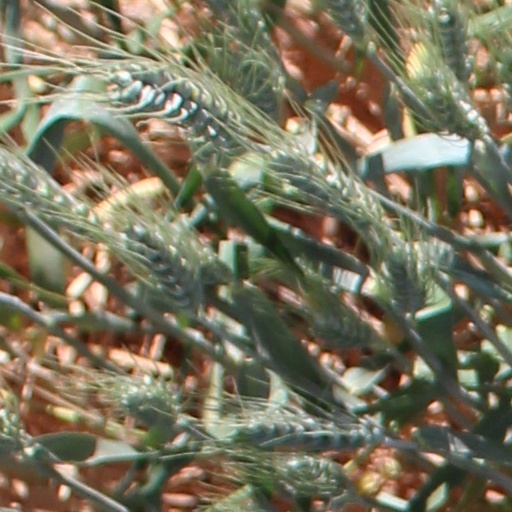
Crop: wheat